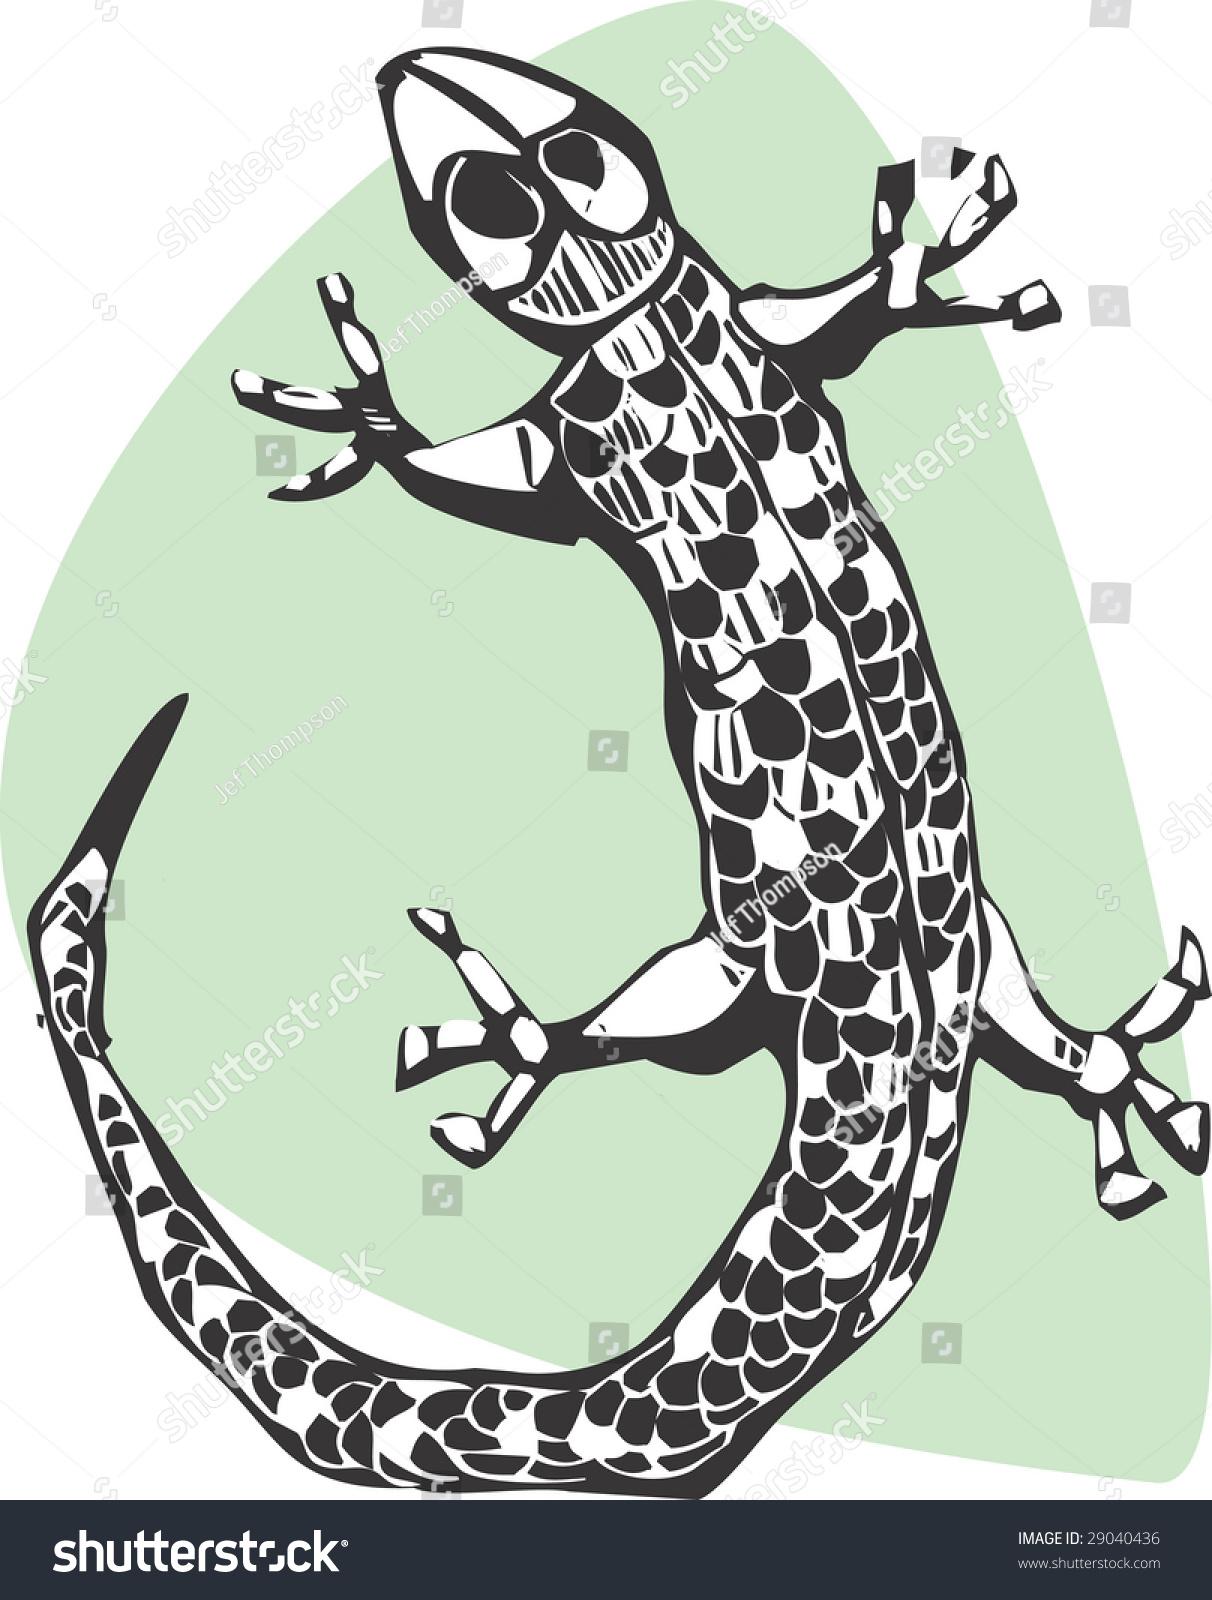
a simple lizard done in a woodcut style .
Relation: Subjective